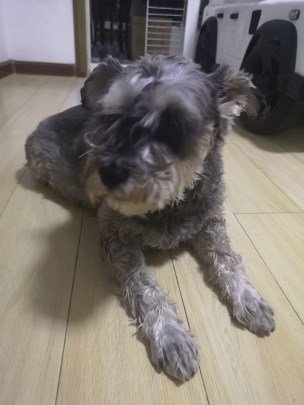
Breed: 2342-n000102-miniature_schnauzer